Pierre-Jean De Smet

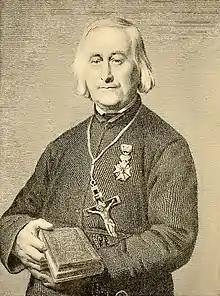

After discussion with Iroquois fur trappers who had come from the Montreal area to the Pacific Northwest, the Salish Native Americans had gained a slight knowledge of Christianity. At a time when their people were afflicted by illnesses, they thought the new religion might help. Three times they sent delegations of their tribe more than to St. Louis to request "black-robes" from the Catholic Church to come to baptize their children, sick, and dying. The first two delegations reached St. Louis after being devastated by sickness, and although Bishop Joseph Rosati promised to send missionaries when funds were available, he never did. A third delegation was massacred by enemy Sioux. In 1839, a fourth delegation traveled down the Missouri River by canoe and stopped at Council Bluffs. There, they met De Smet.